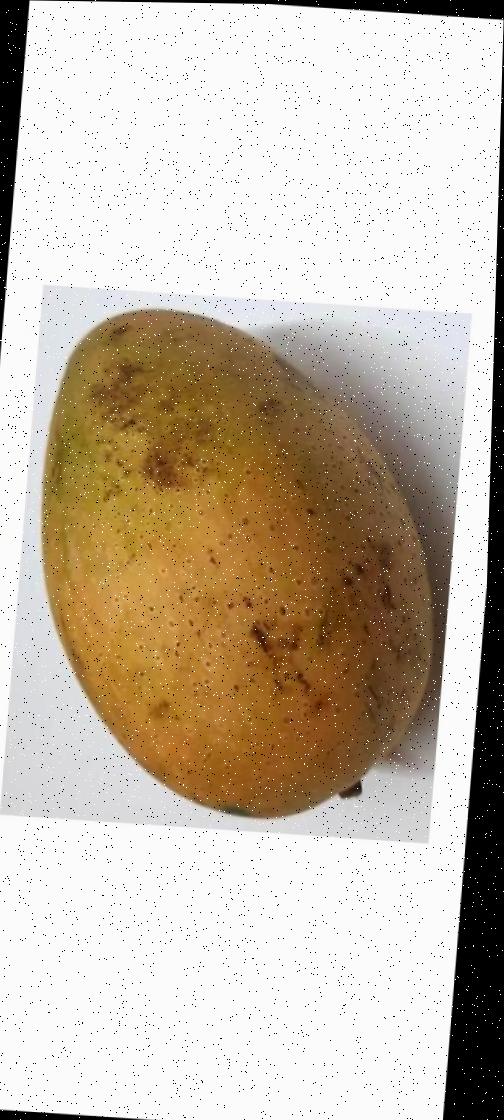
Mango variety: Ashshina Classic